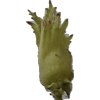
Label: peanut_shell_1x